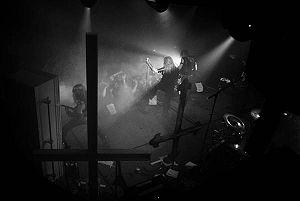
Gorgoroth est un groupe de black metal norvégien, originaire de Bergen. Il est formé en 1992 par Infernus, Hat et Goatpervertor. Depuis sa formation, le groupe a changé maintes fois de membres, à l'exception d'Infernus. Le nom « Gorgoroth » est tiré du Seigneur des anneaux. Le thème principal de Gorgoroth est le satanisme.